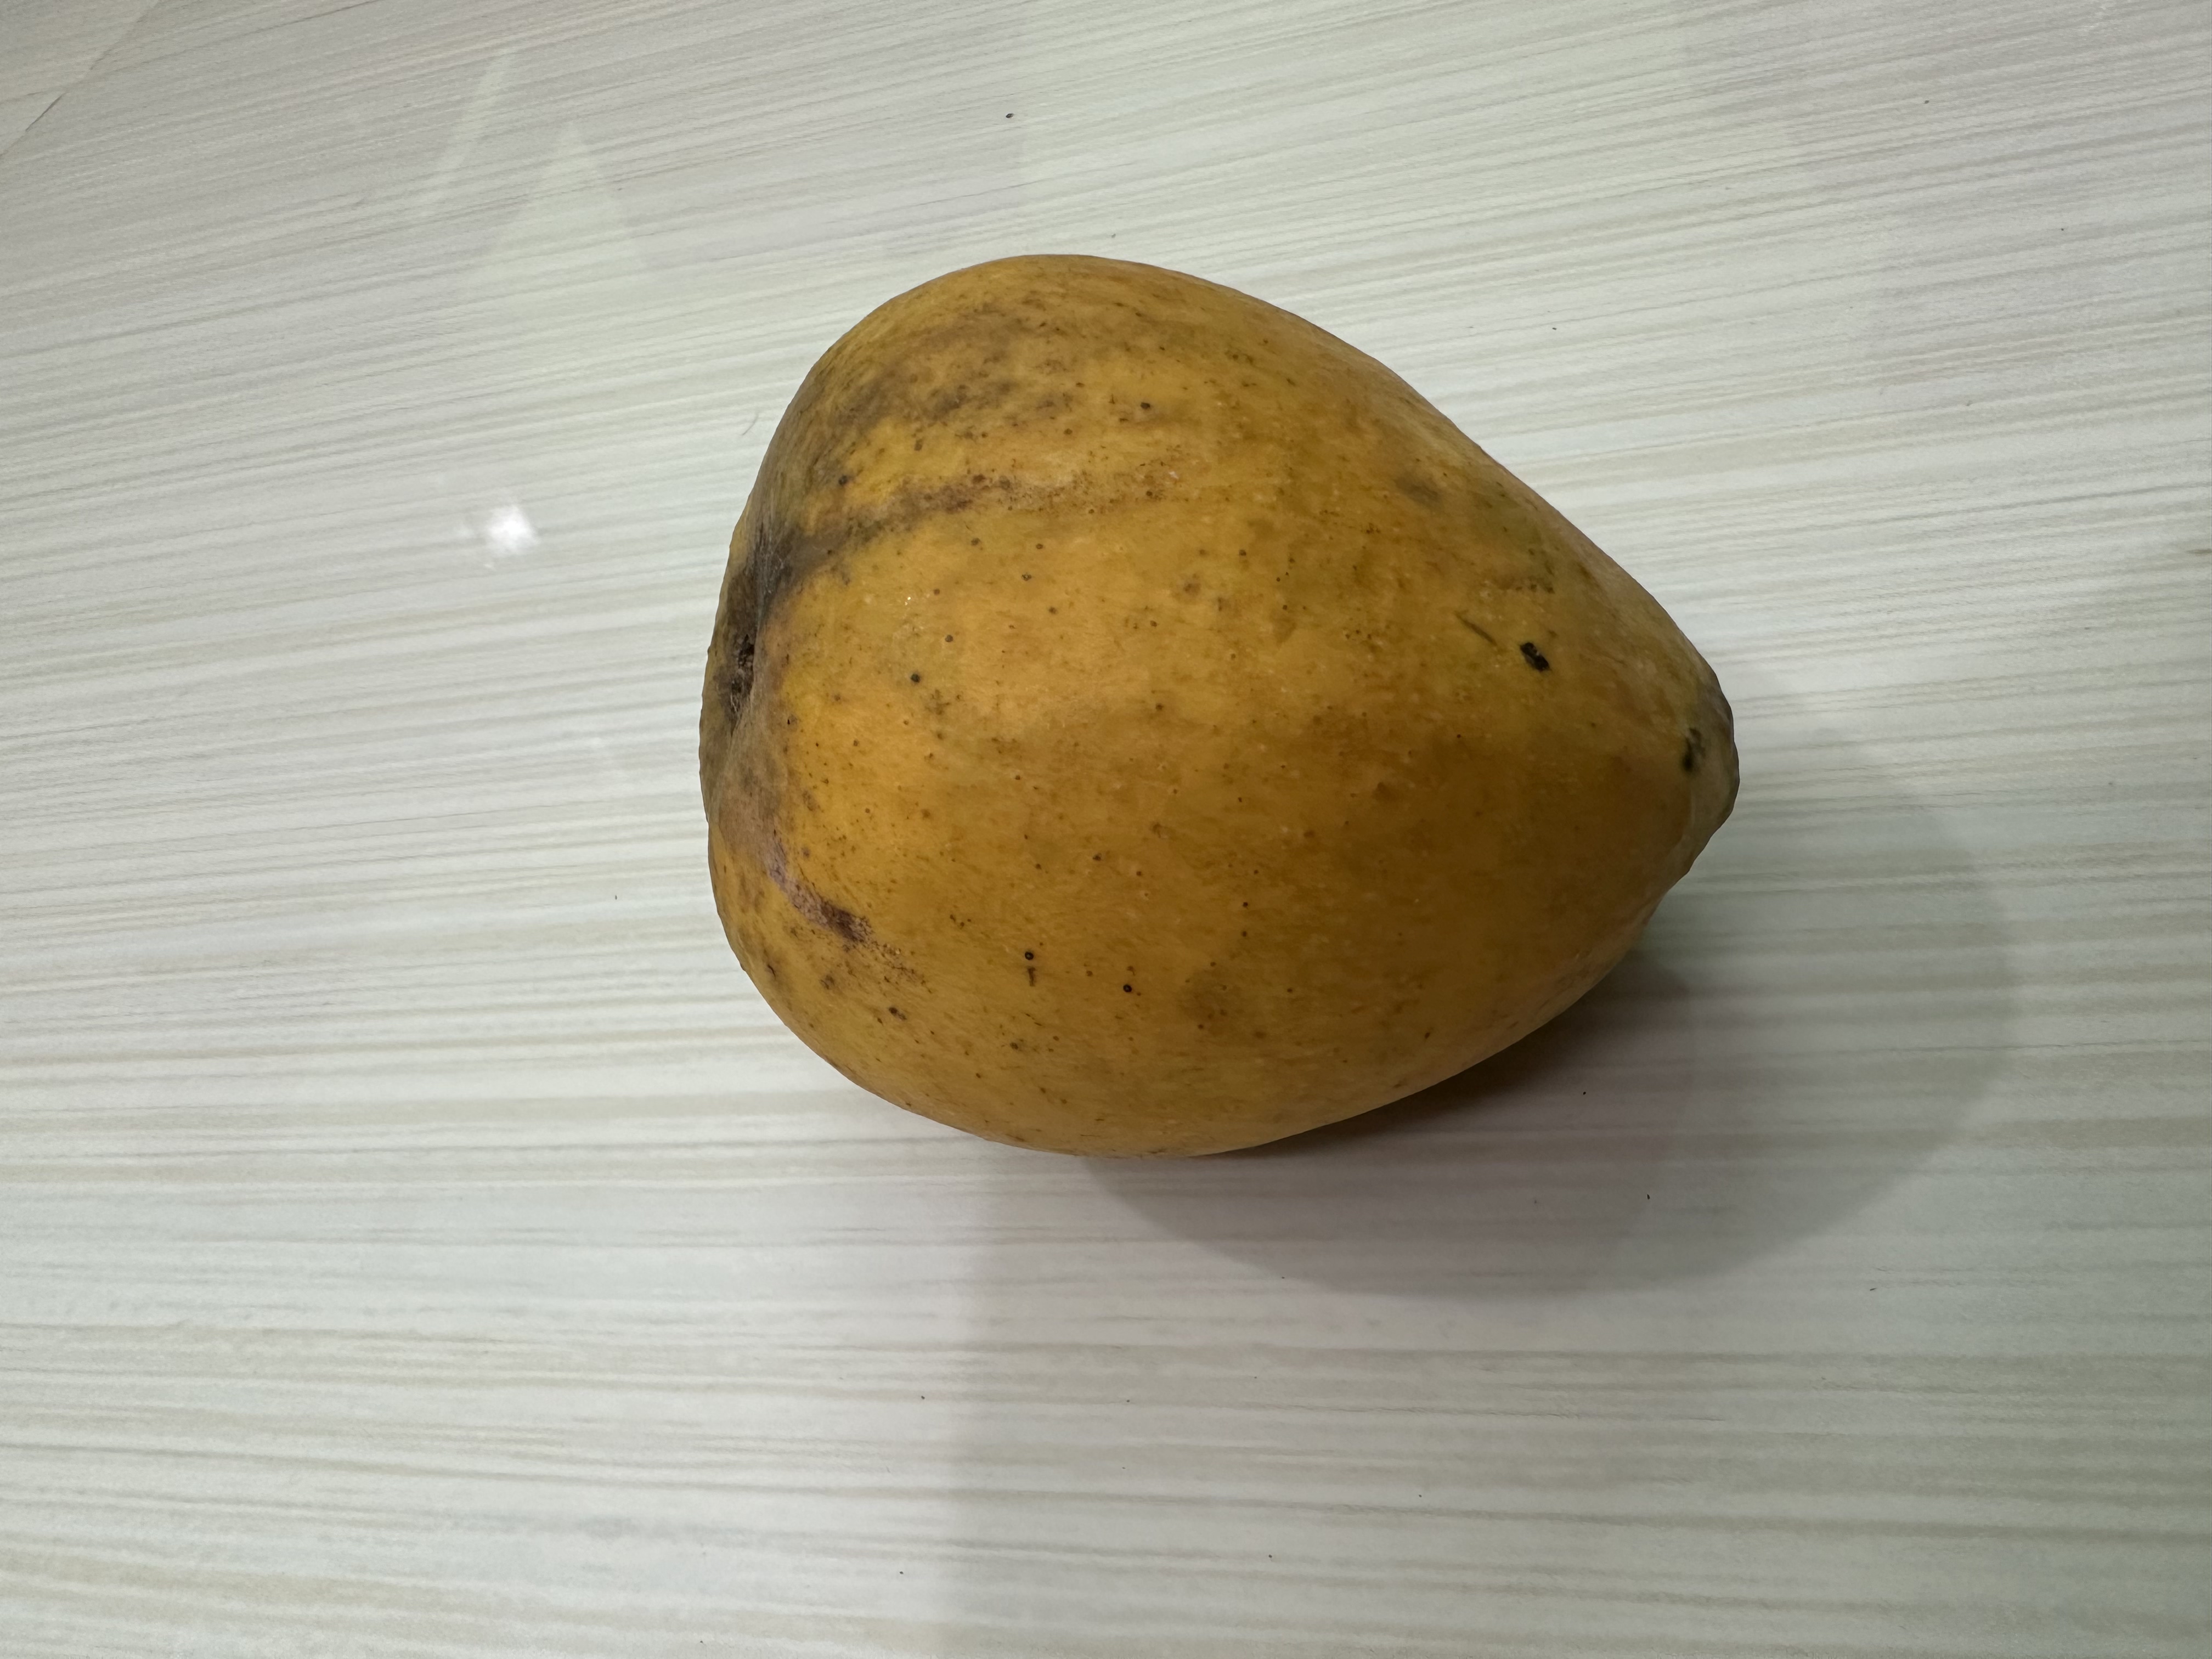
Mango variety: Bari-4